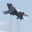
Label: airplane